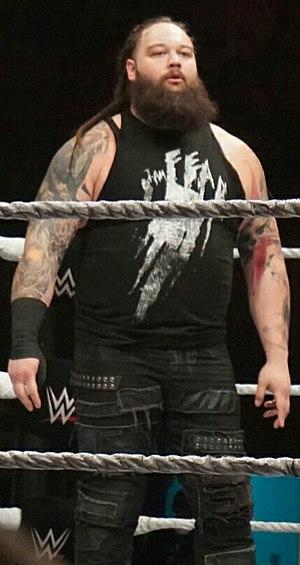
Le WWE Universal Championship est un championnat de catch utilisé par la World Wrestling Entertainment. Il s'agit de l'un des deux titres majeurs masculins, existant dans la fédération depuis 2016 et la séparation des effectifs autour des deux shows TV principaux de la fédération, SmackDown et Raw.